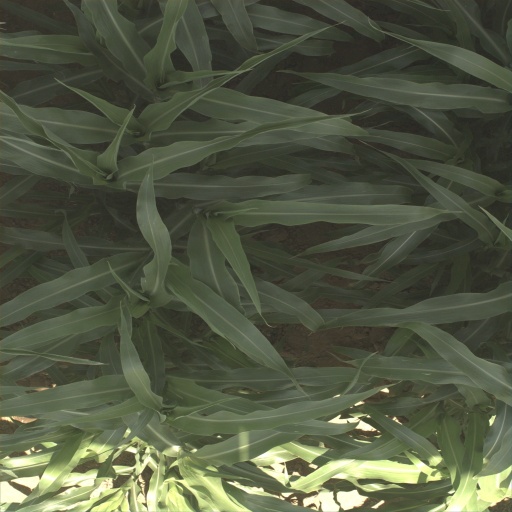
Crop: sorghum